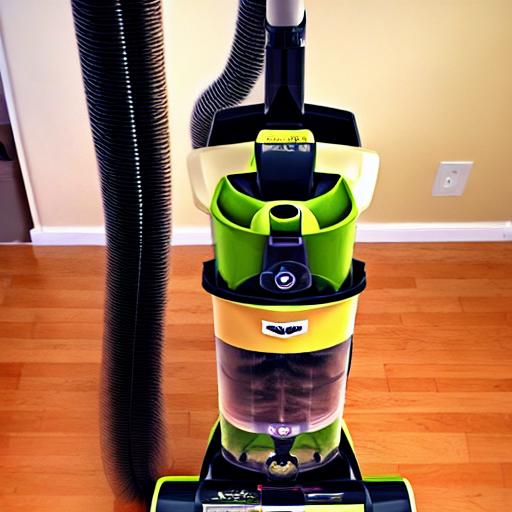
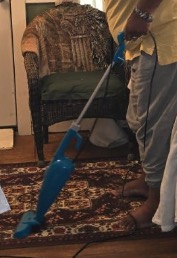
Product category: items_vacuum
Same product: no